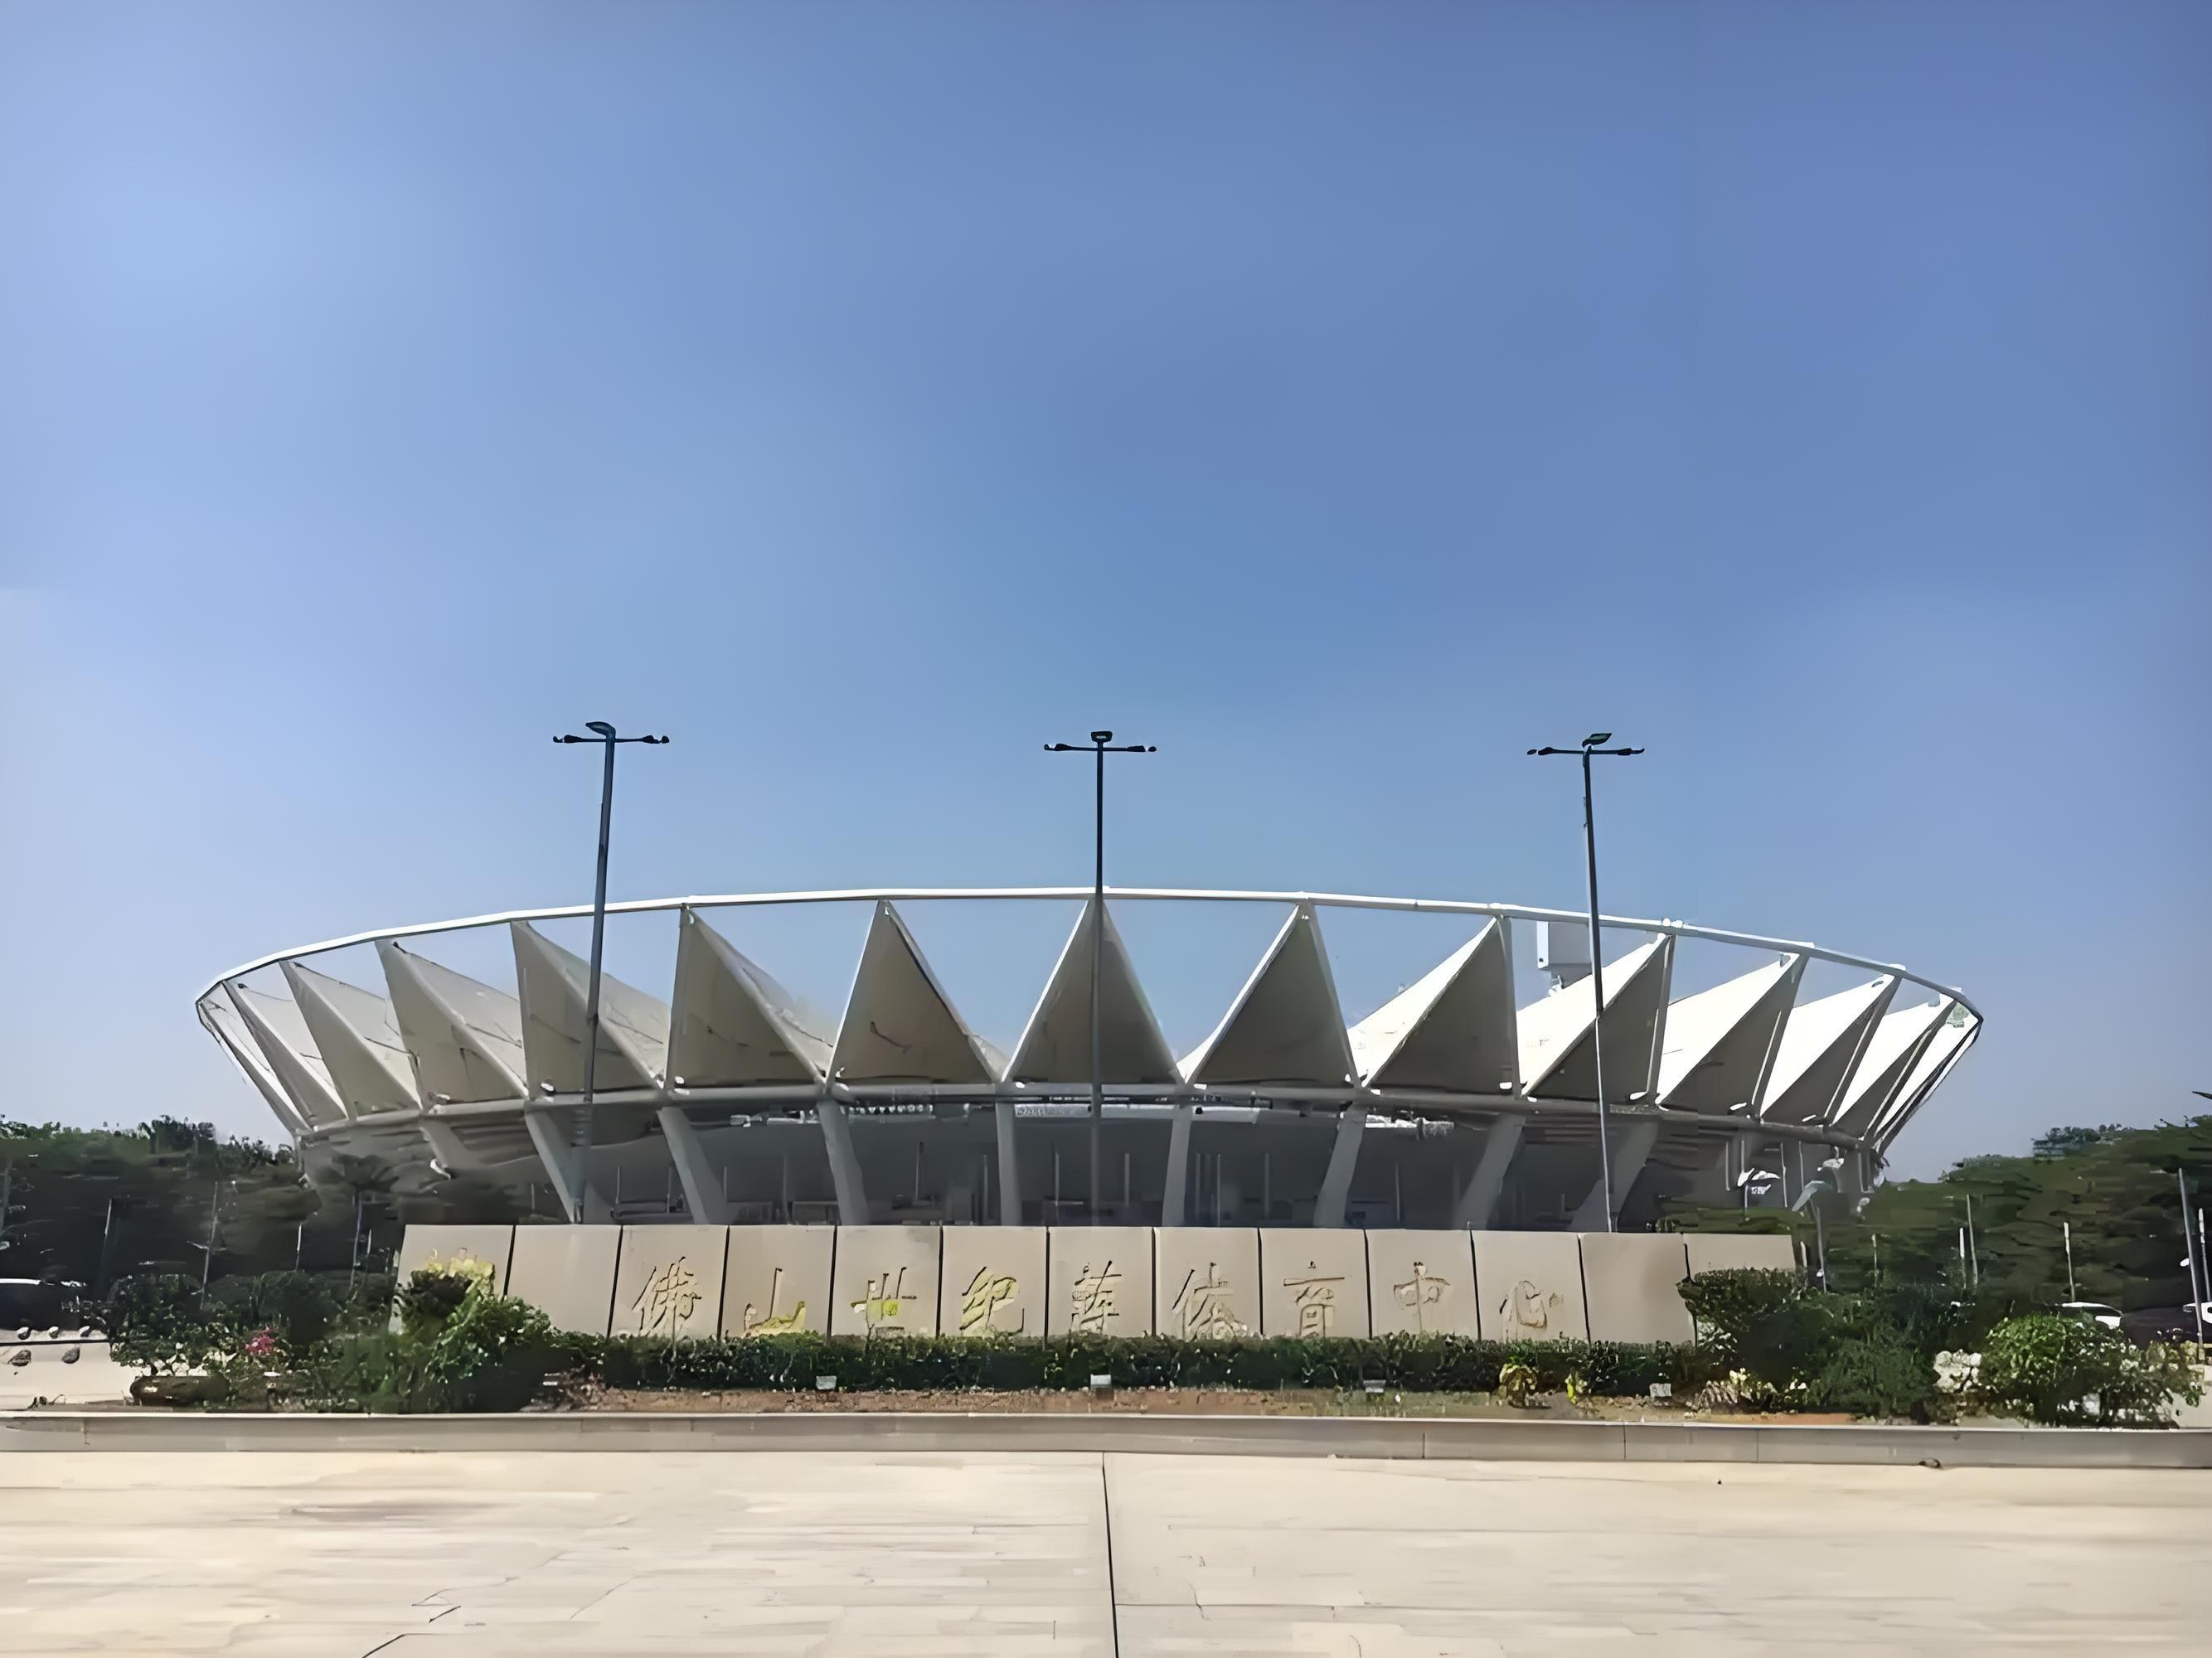
地标名称：佛山世纪莲体育中心
所在城市：佛山市·顺德区